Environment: real
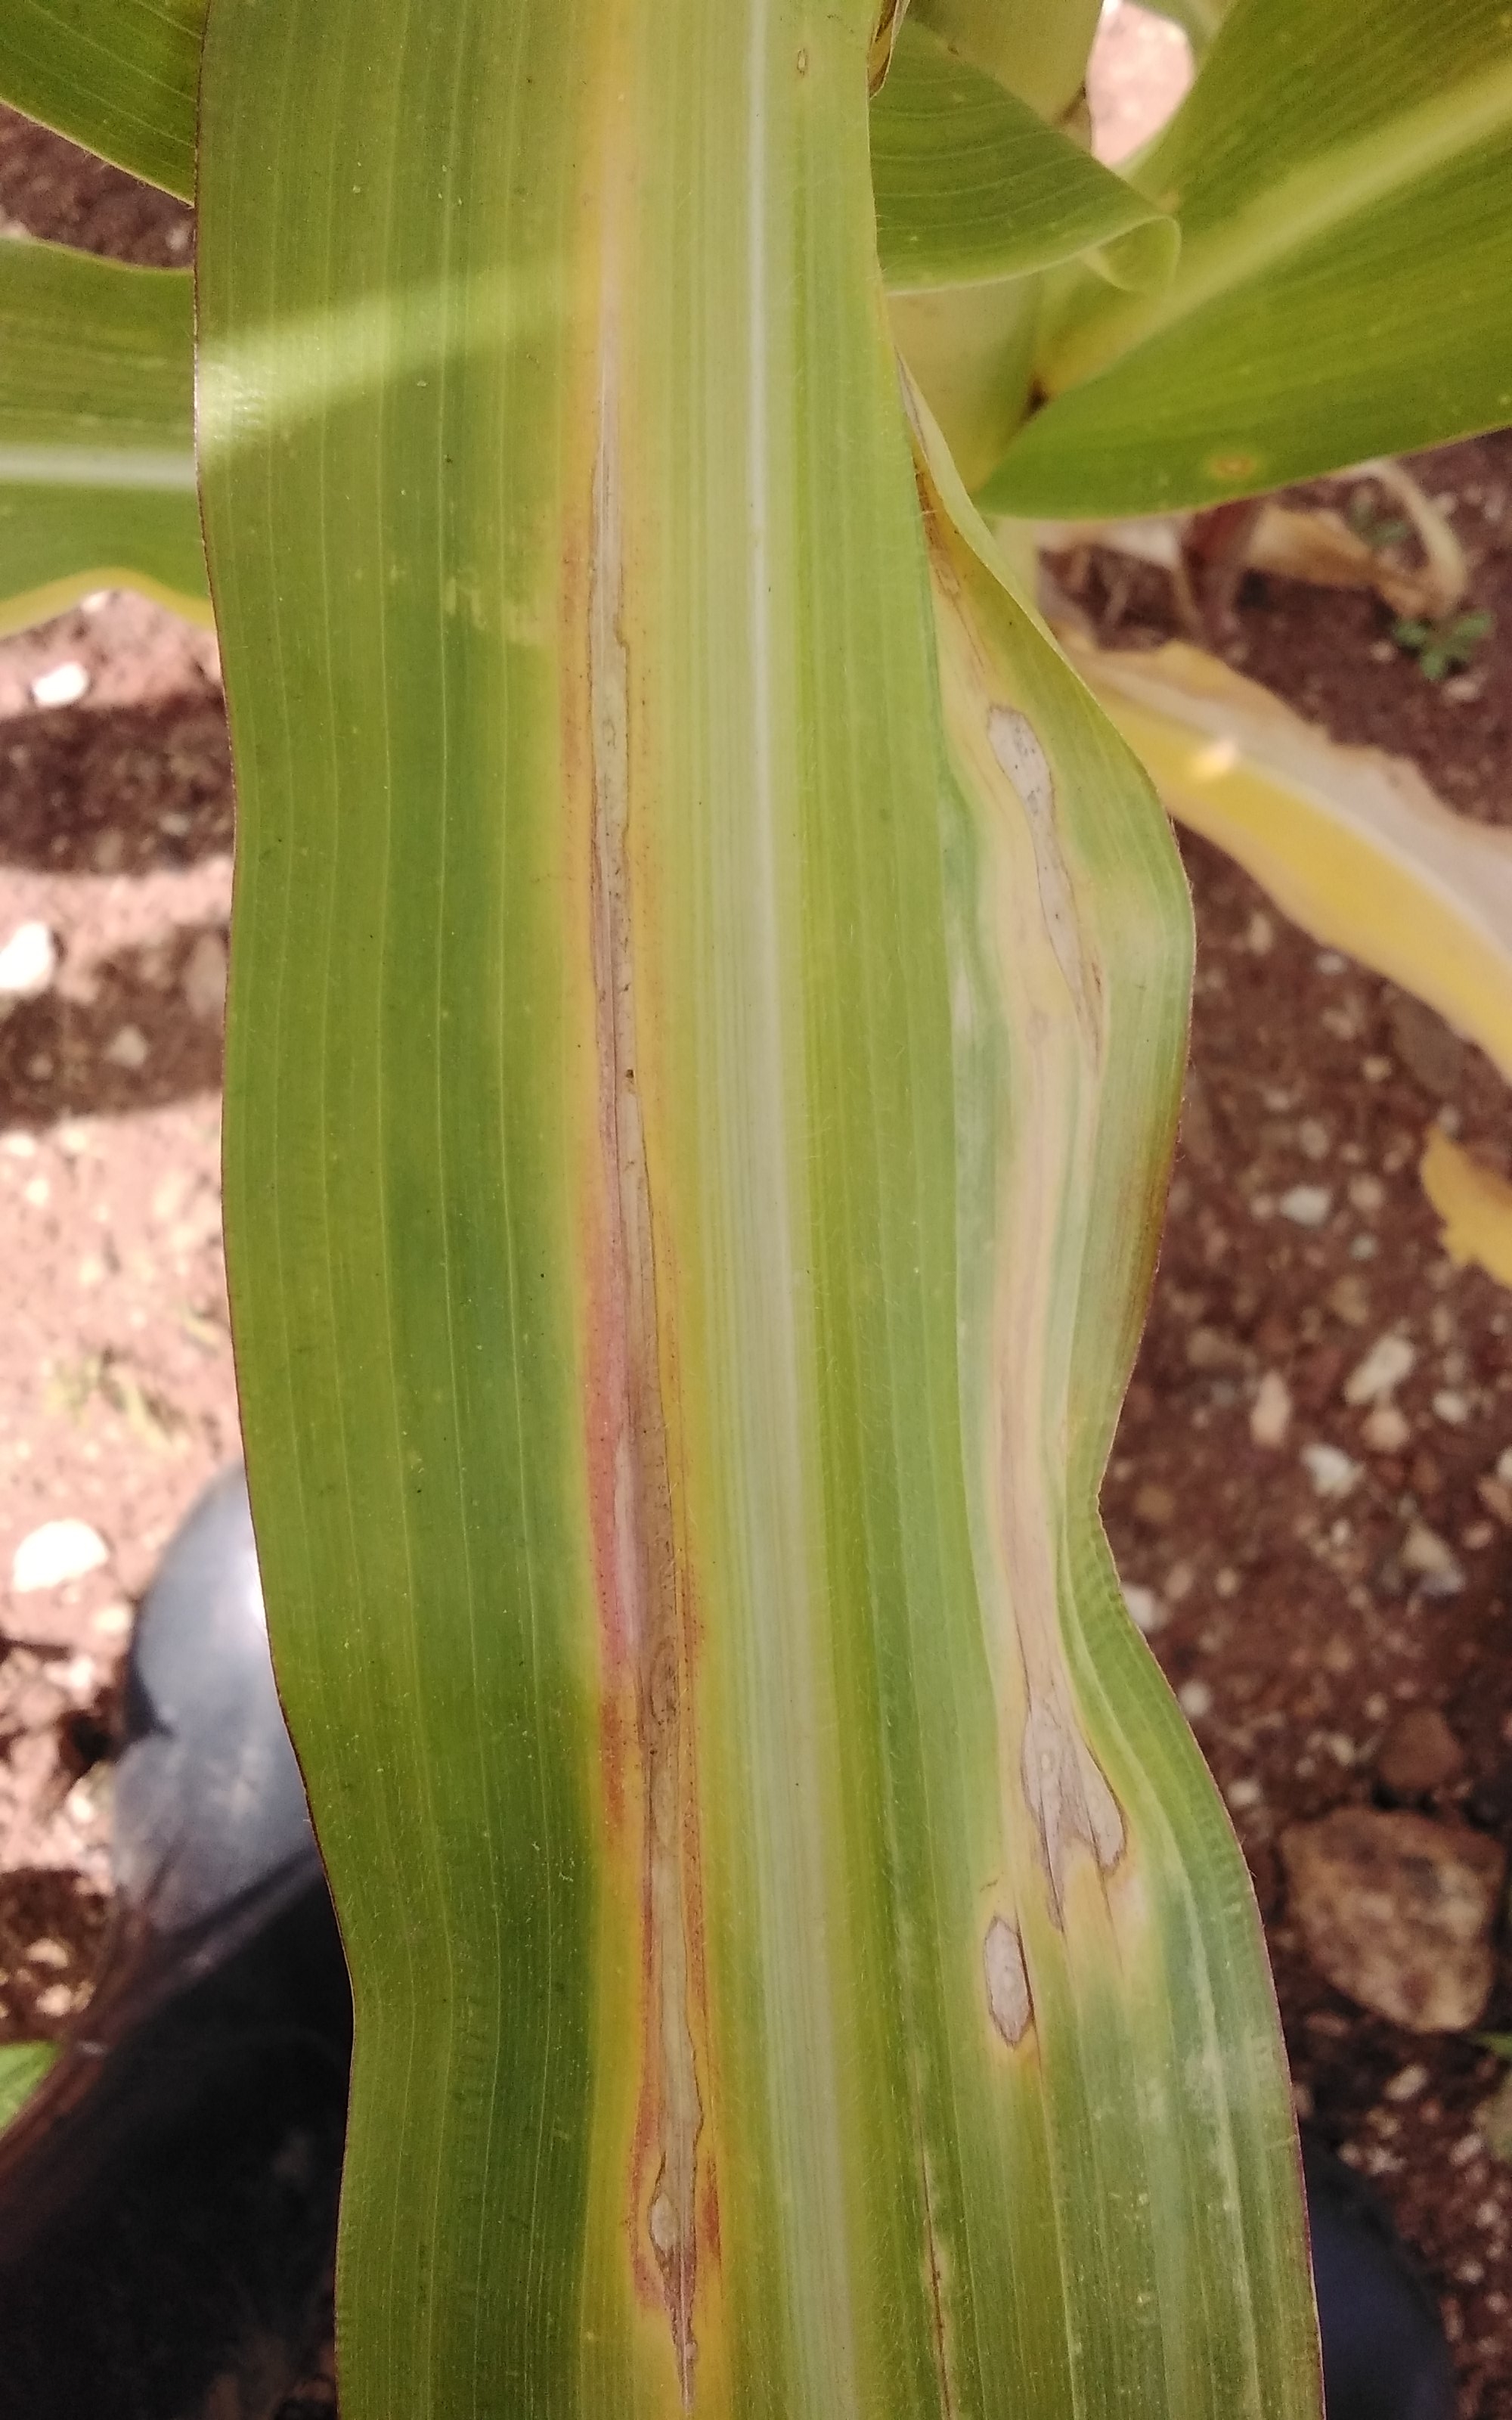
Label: northern_corn_leaf_blight